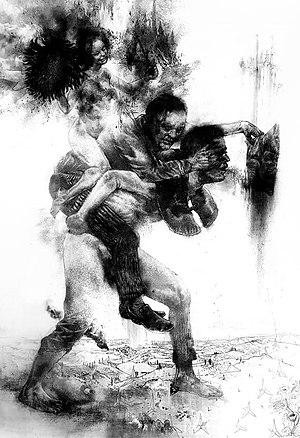
Diane Victor est une figure de la scène artistique contemporaine sud-africaine et internationale. Artiste plasticienne et graveuse, Diane Victor est connue pour ses confrontations avec des sujets difficiles, parfois tabous et ses observations satiriques et sociales sur la politique sud-africaine contemporaine en considérant les questions de corruption, de violence et de distribution inégale du pouvoir.